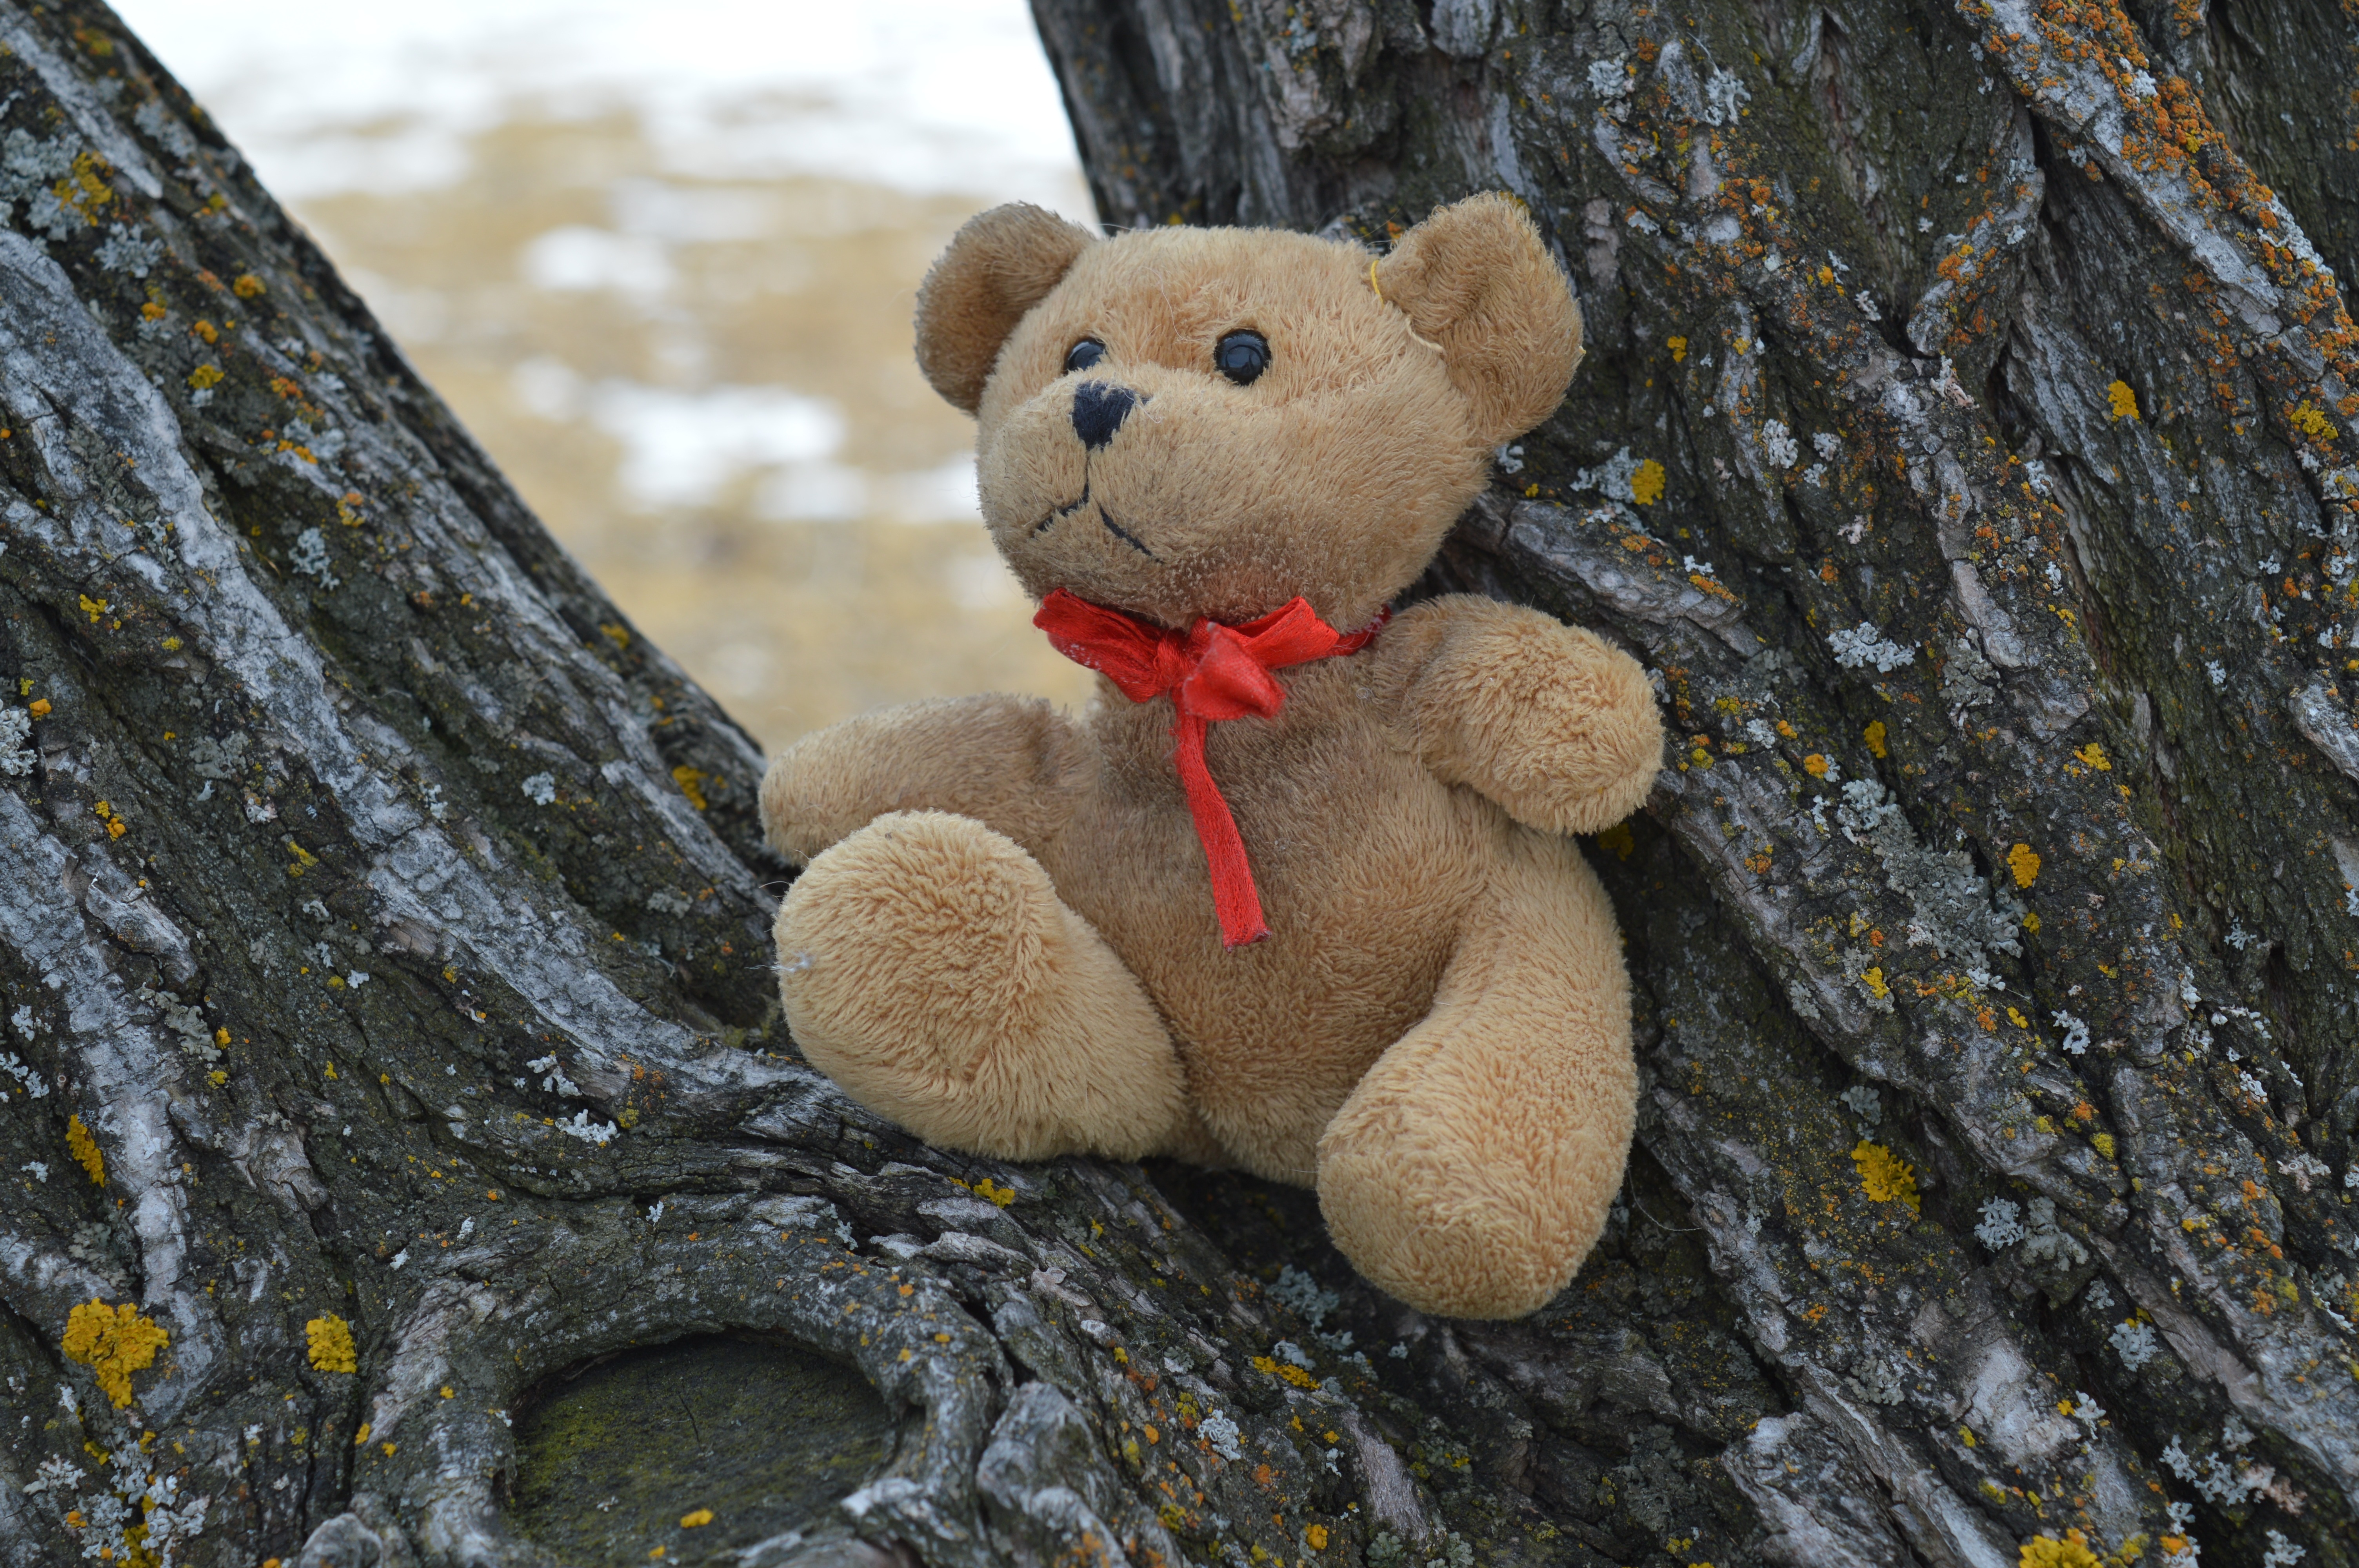
tree, nature, forest, cute, bear, wildlife, sitting, mammal, toy, childhood, teddy bear, woods, stuffed animal, stuffed toy